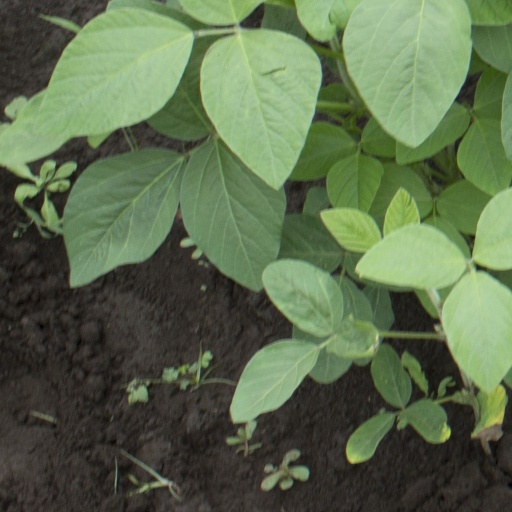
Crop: soybean